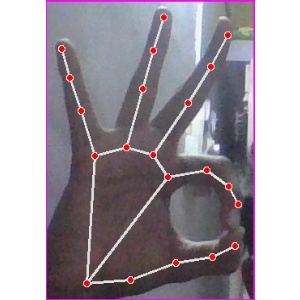
अक्षर: ण